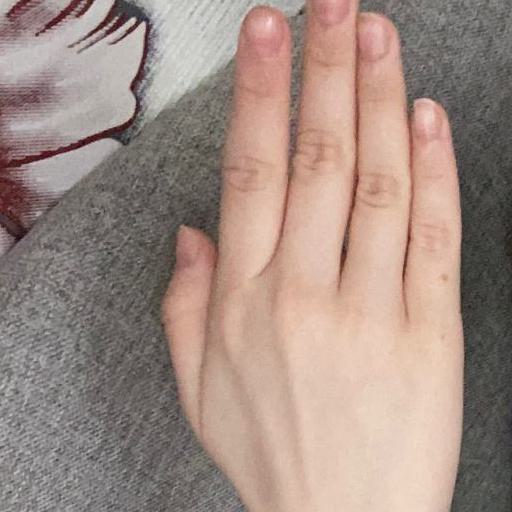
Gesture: stop_inverted